Eberhart XFG

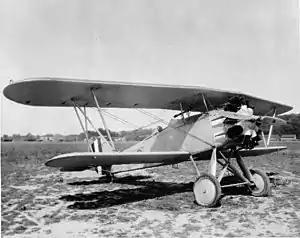

The Eberhart XFG was an American single-seat experimental ship-borne biplane fighter aircraft developed for the United States Navy in 1927 by the Eberhart Aeroplane and Motor Company. The sole prototype was rebuilt into the XF2G with the addition of a single float and a different engine, but the aircraft was destroyed in a crash in 1928, and the type did not enter production.